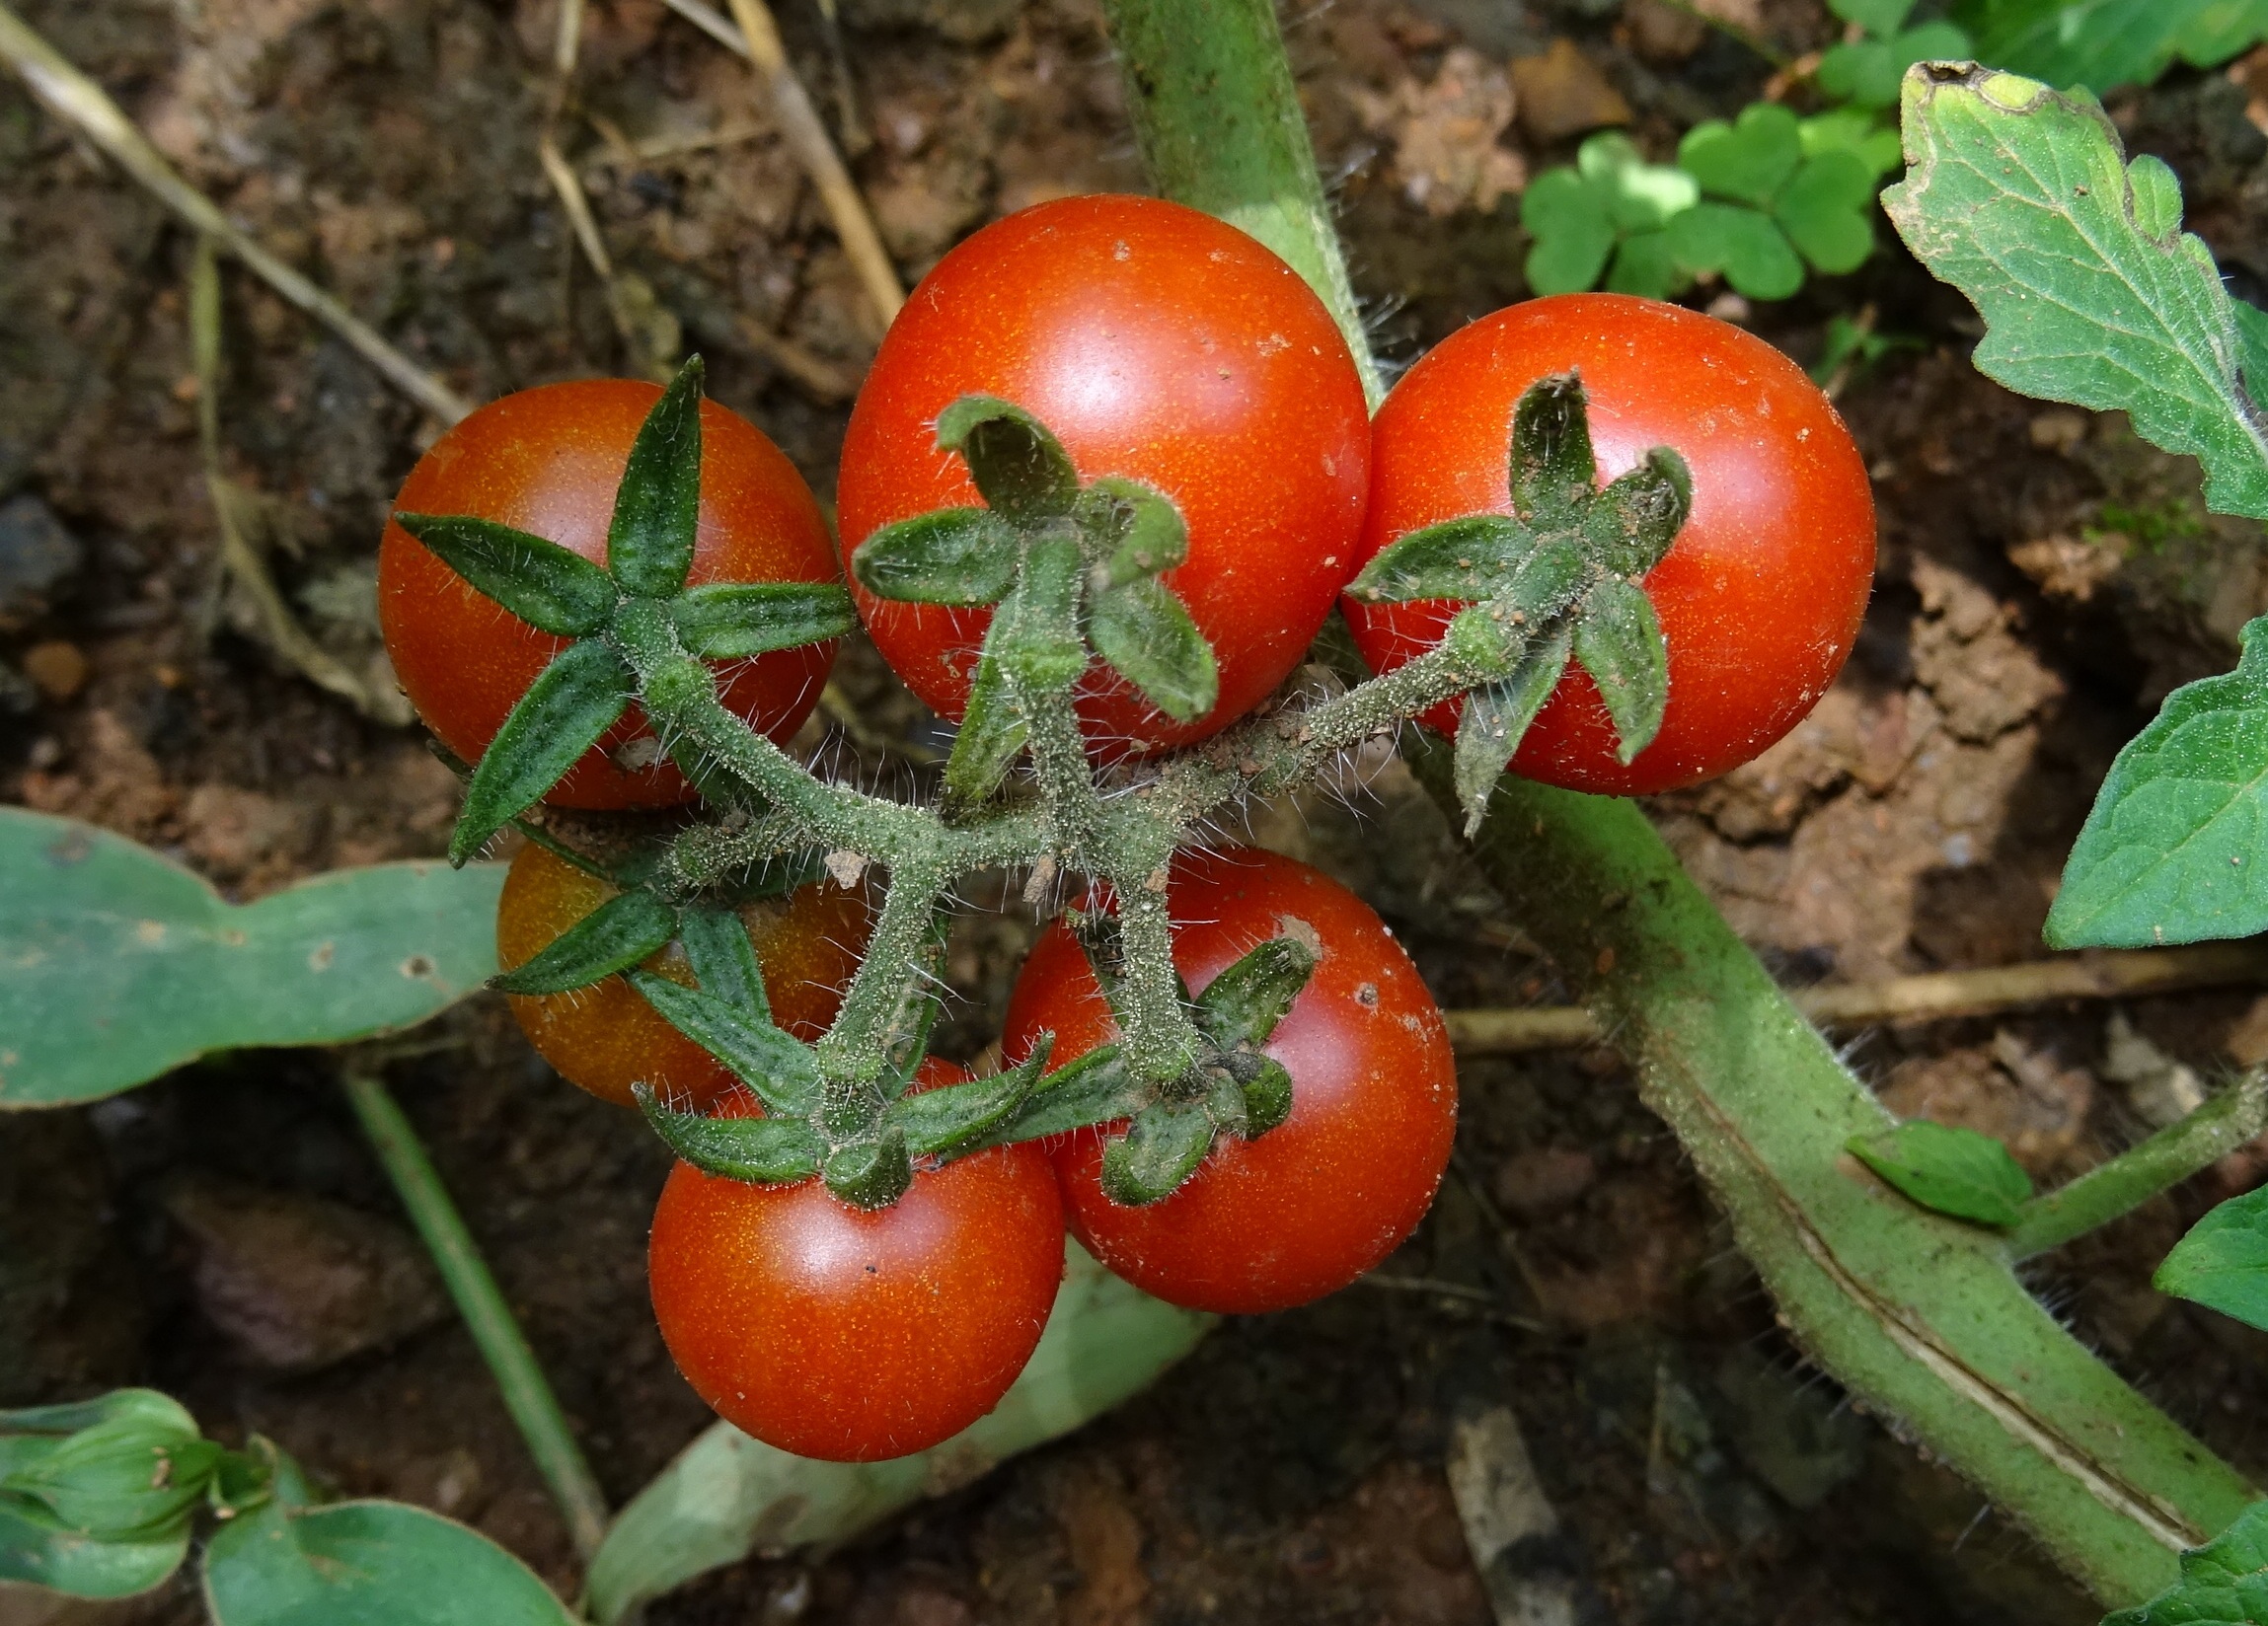
plant, fruit, flower, ripe, food, red, produce, vegetable, fresh, dharwad, flora, tomato, india, macro photography, flowering plant, cherry tomato, land plant, potato and tomato genus